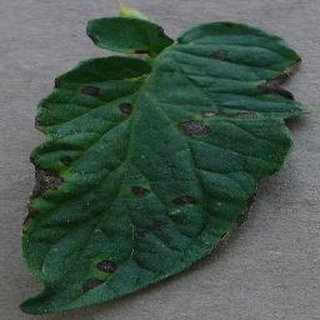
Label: tomato_early_blight